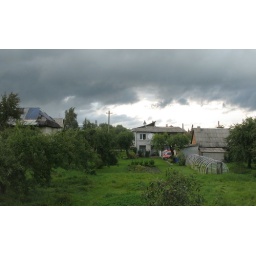
Stormy clouds in the sky